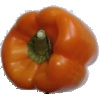
Label: Pepper Orange 1